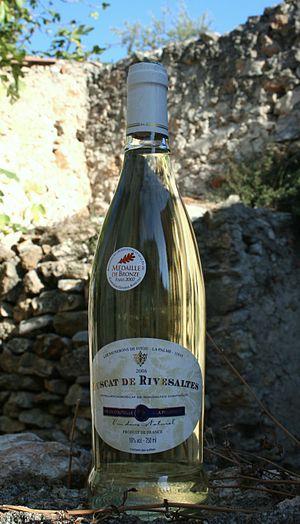
Muscat de Rivesaltes - Les Vignerons de Fitou - La Palme
Le muscat de Rivesaltes est un vin doux naturel d'appellation d'origine contrôlée produit dans 89 communes du département français des Pyrénées-Orientales et 9 communes du département de l'Aude, en région Occitanie.